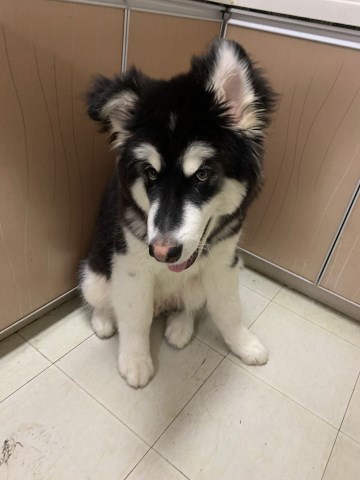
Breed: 1324-n000004-malamute